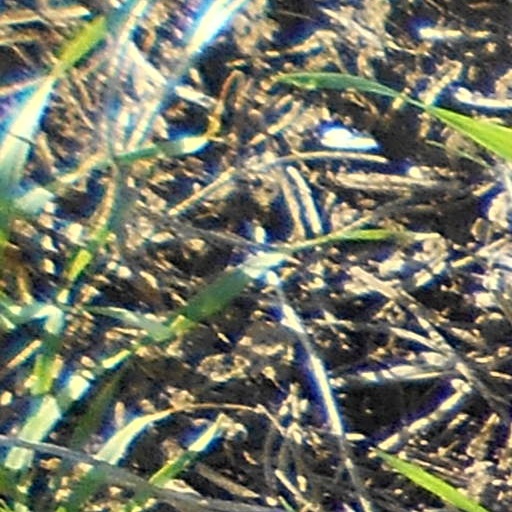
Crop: wheat